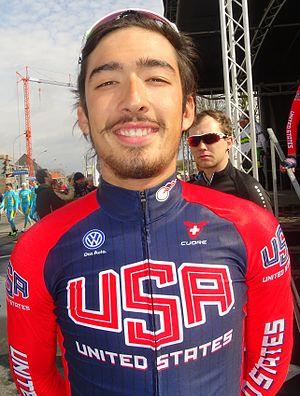
Reportage réalisé le samedi 11 avril à l'occasion du départ et de l'arrivée du Tour des Flandres espoirs 2015 à Audenarde, Belgique.
Justin Oien est un coureur cycliste américain.